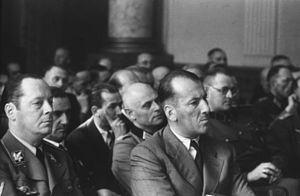
Ernst Kaltenbrunner, né le 4 octobre 1903 à Ried im Innkreis en Autriche et exécuté le 16 octobre 1946 à Nuremberg, est un haut fonctionnaire autrichien de la SS.